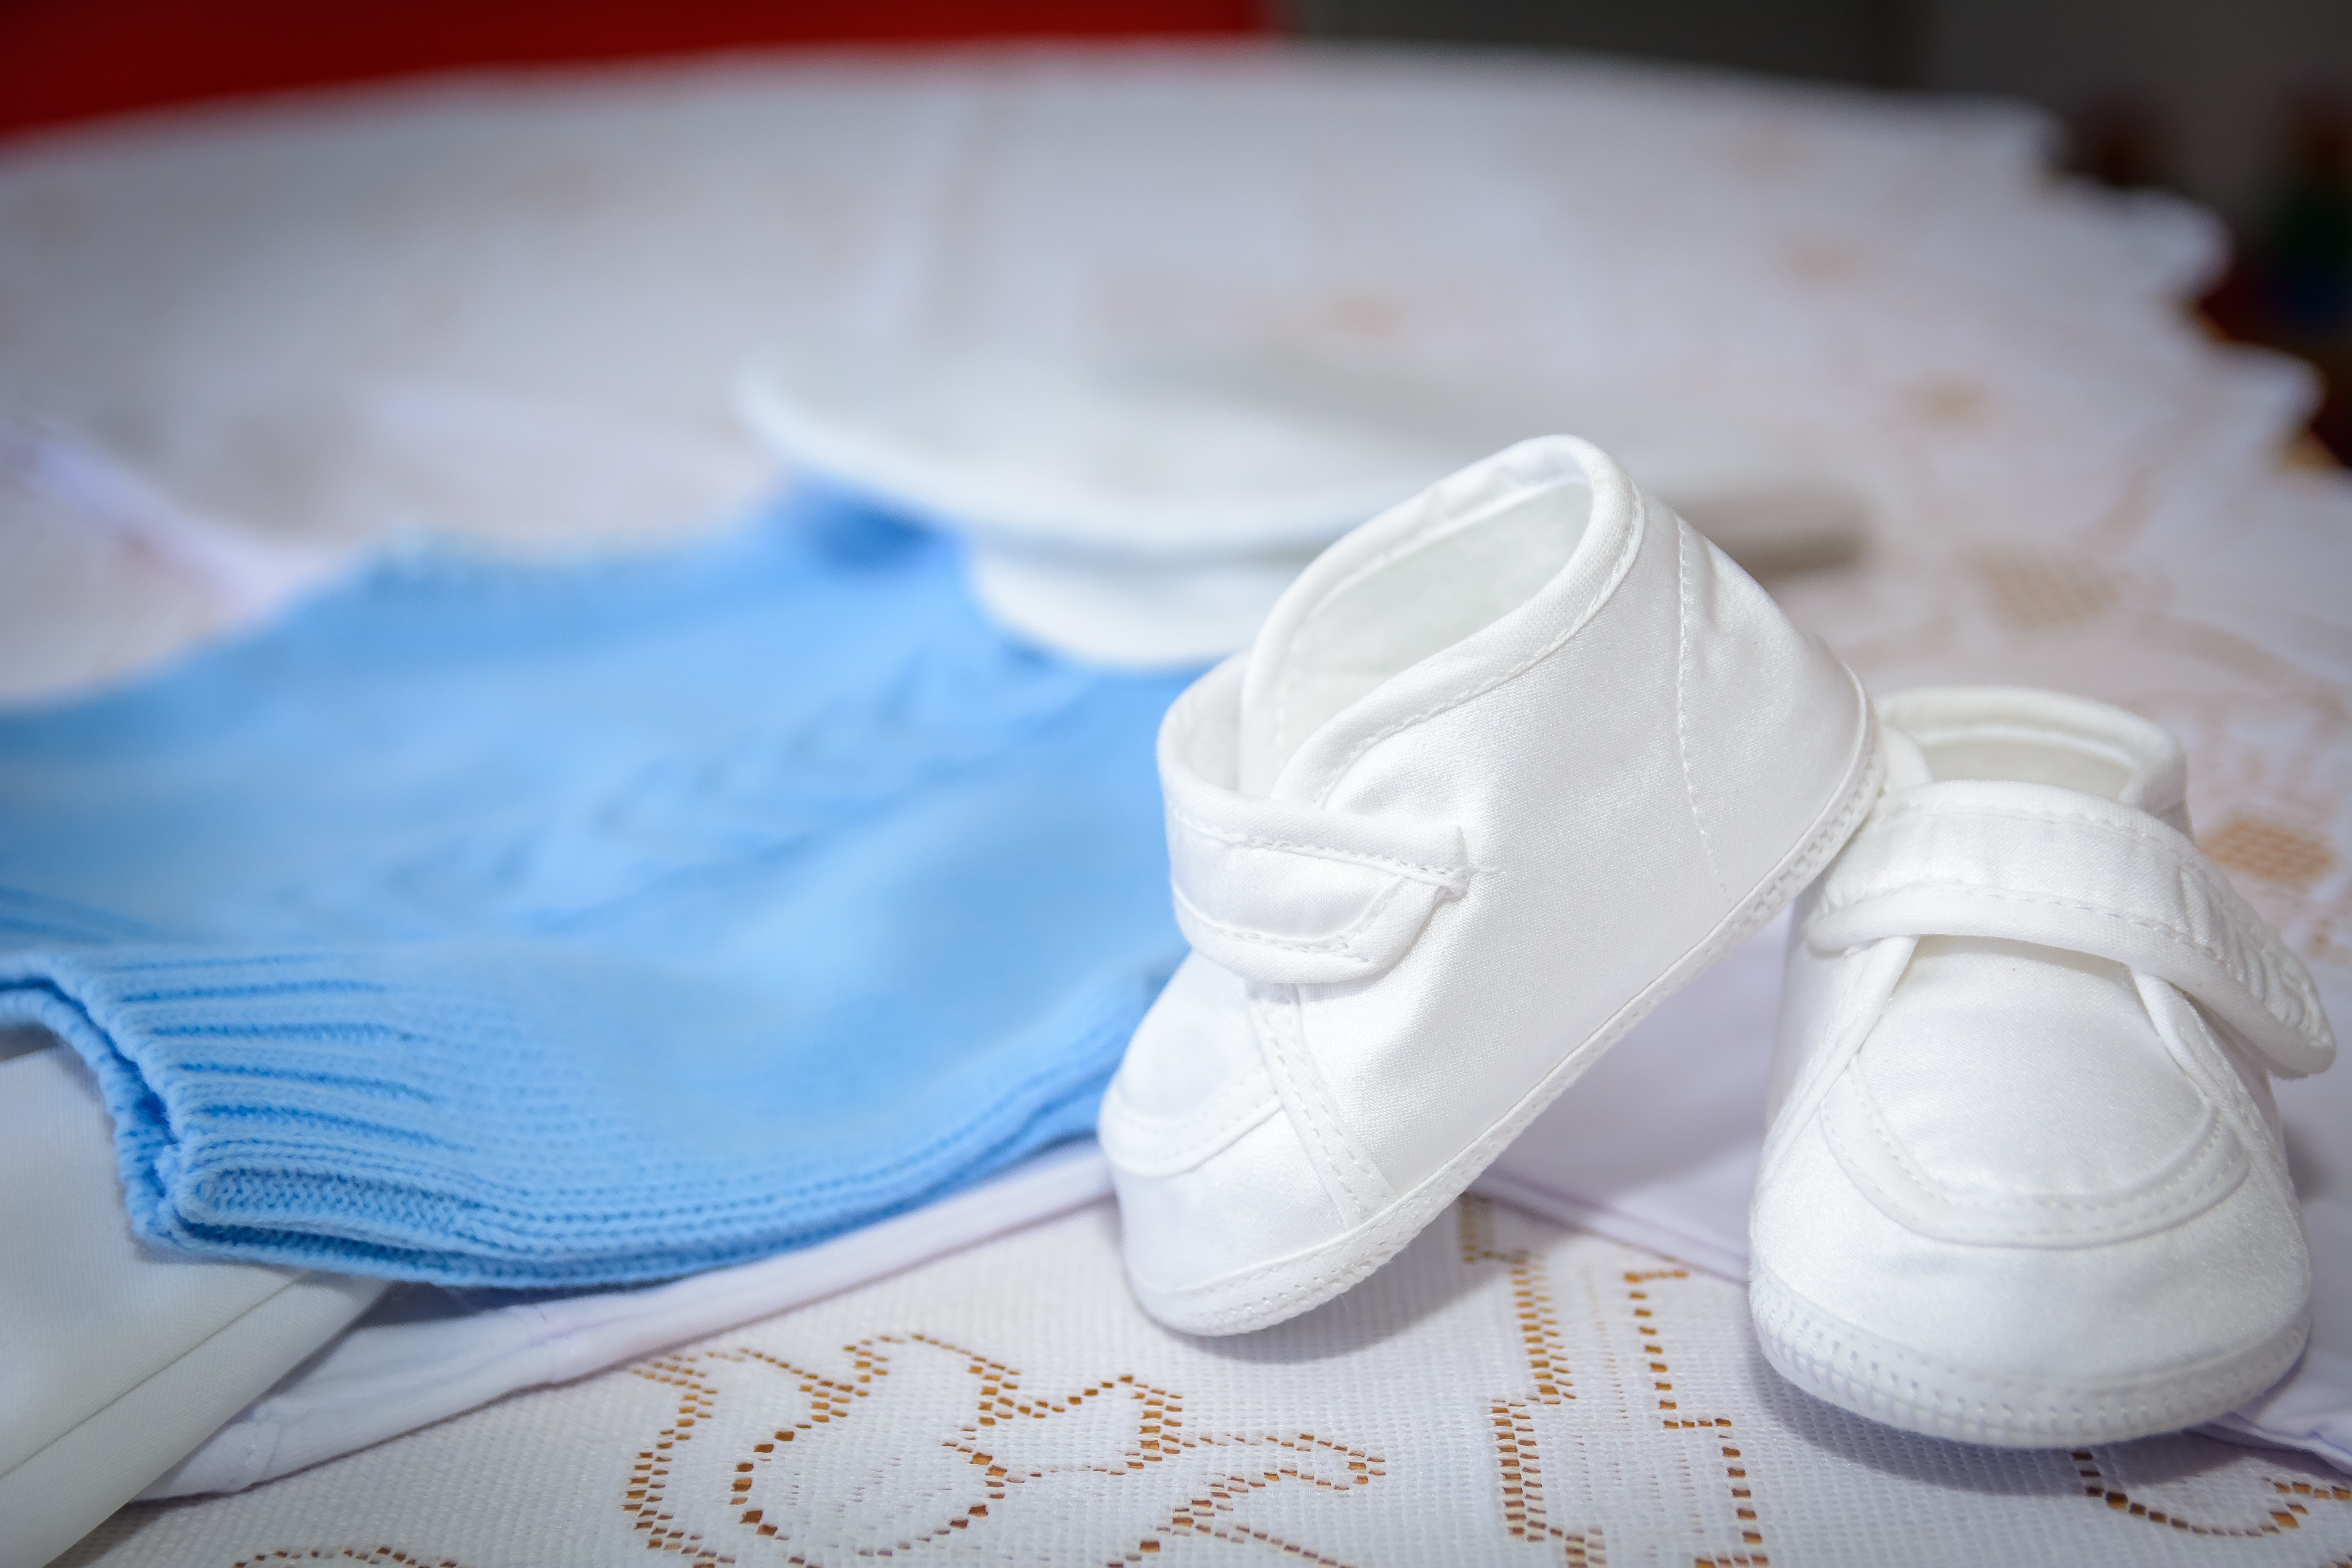
shoe, white, retro, petal, textile, shoes, ceremony, icing, footwear, baptism